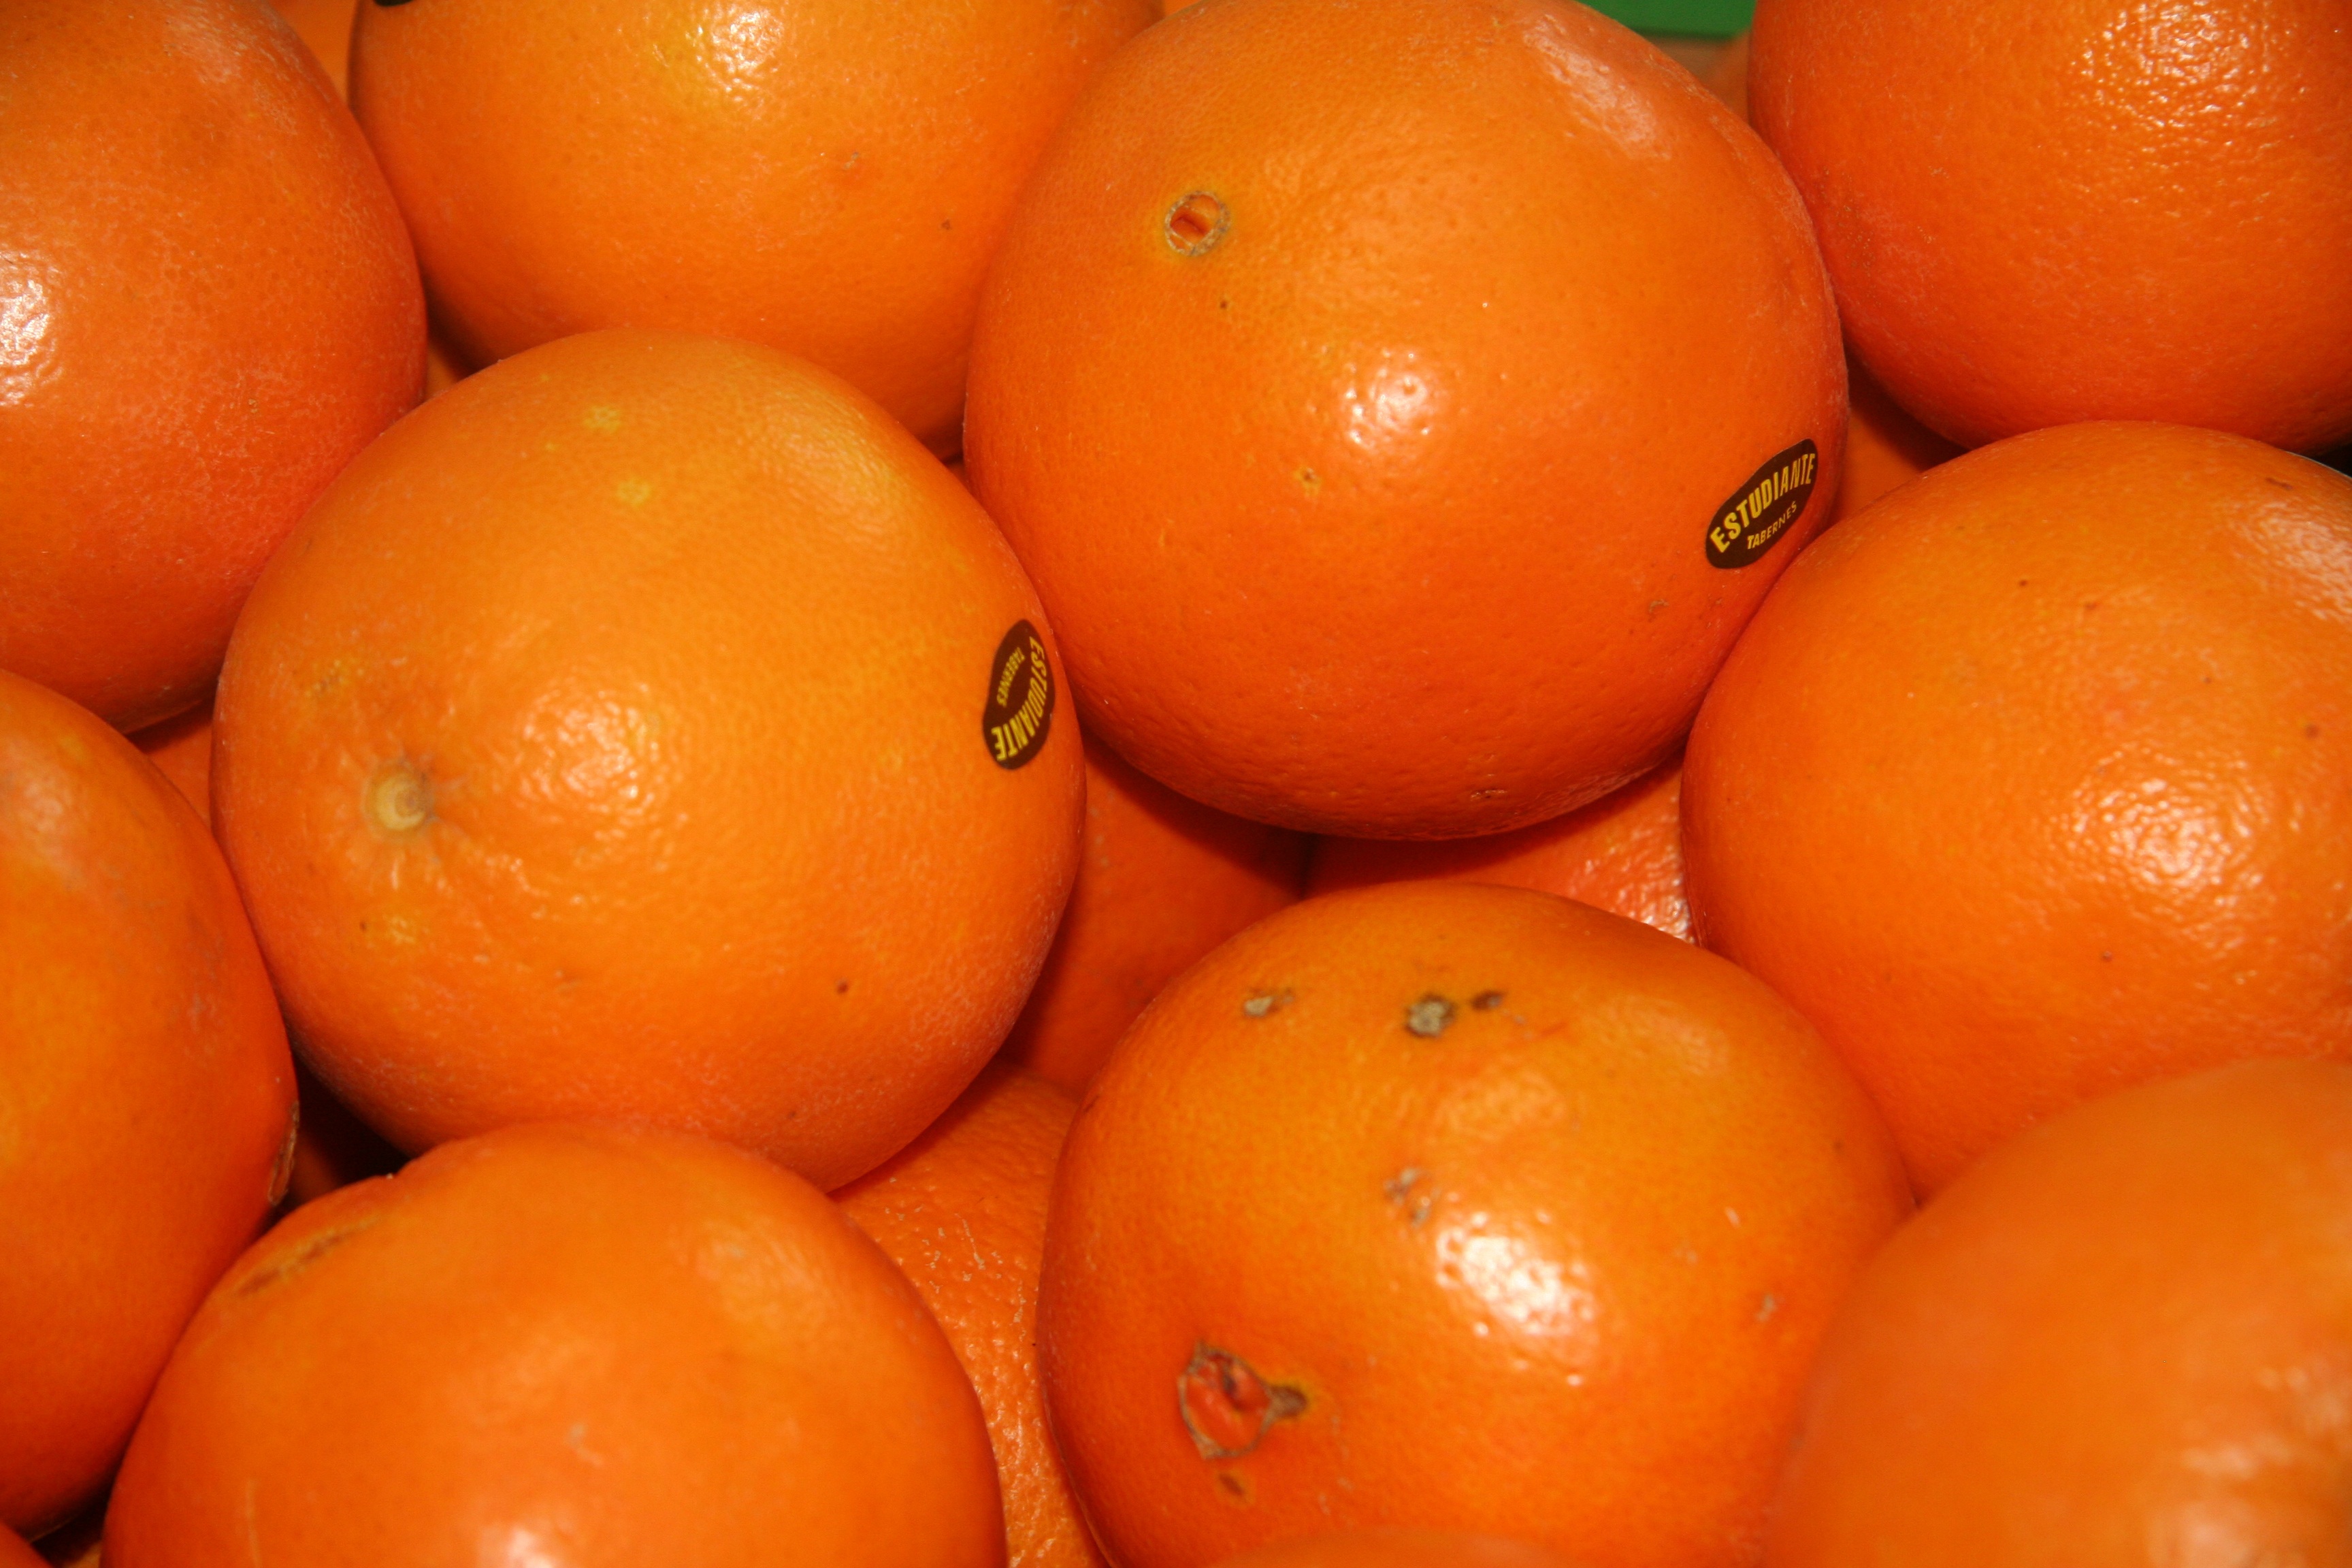
plant, fruit, orange, food, produce, healthy, tangerine, kumquat, clementine, vegetarian food, citrus, flowering plant, citric, bitter orange, mandarin orange, land plant, tangelo, valencia orange